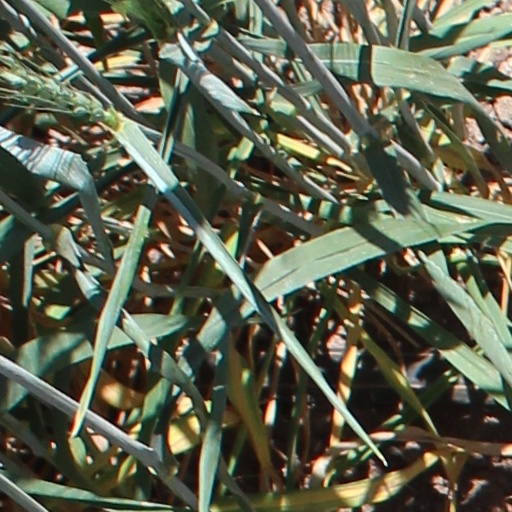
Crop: wheat